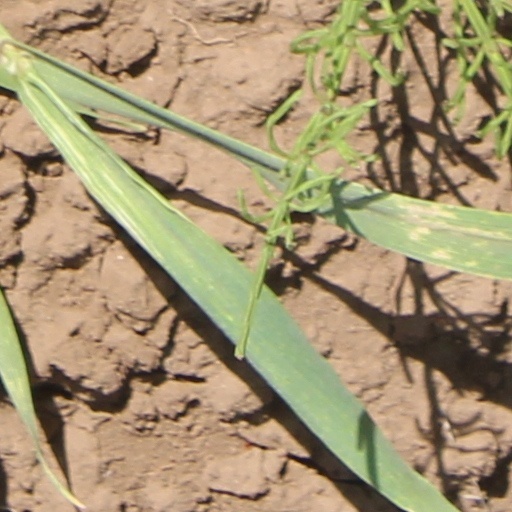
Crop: wheat